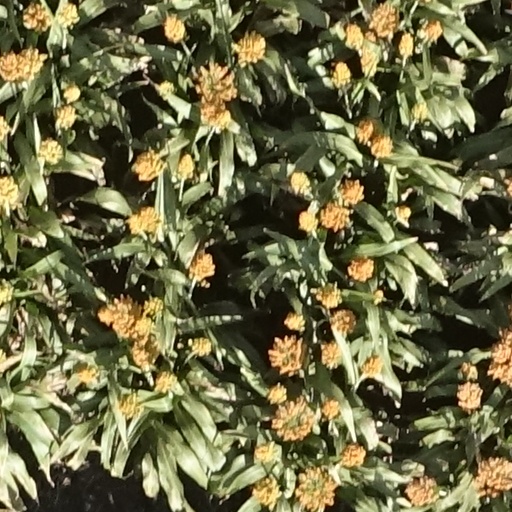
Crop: sorghum